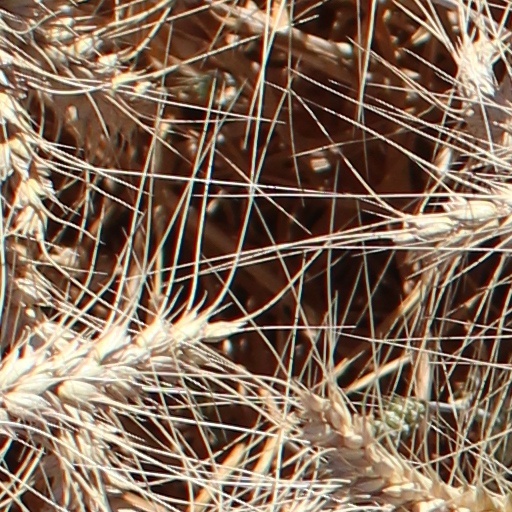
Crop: wheat